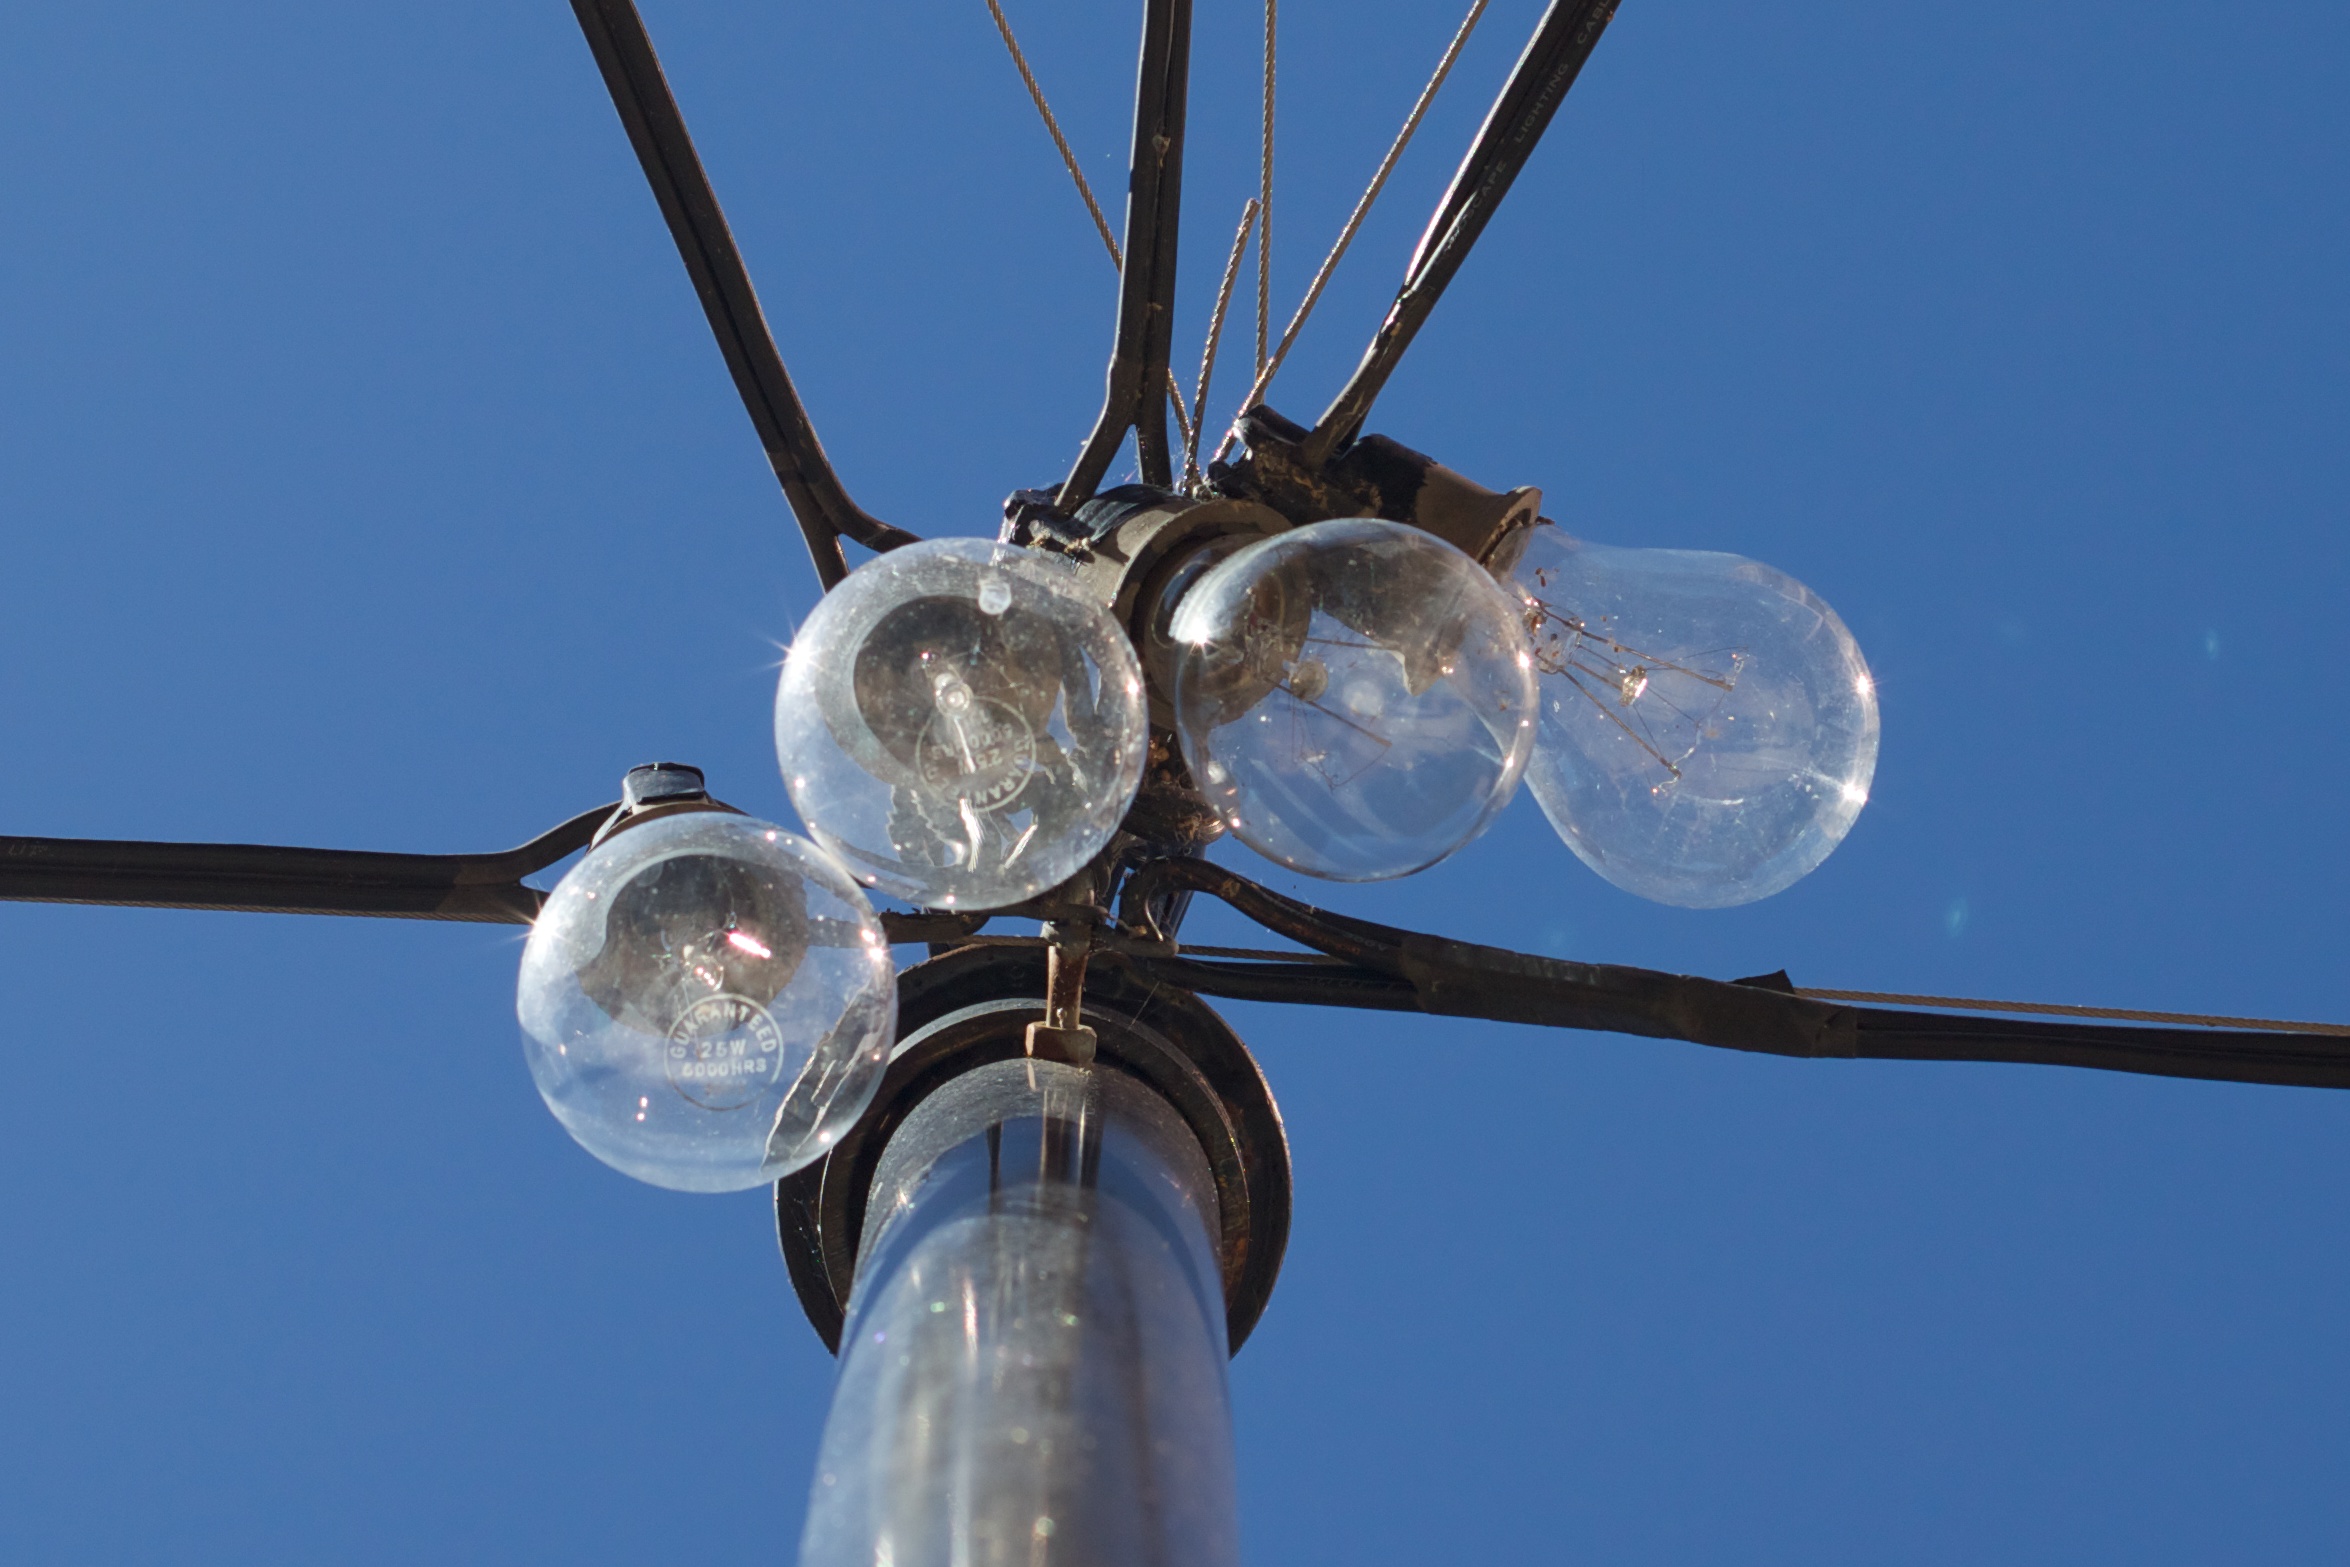
water, light, sky, wind, machine, blue, street light, lighting, energy, light fixture, macro photography, atmosphere of earth, aircraft engine, ceiling fan